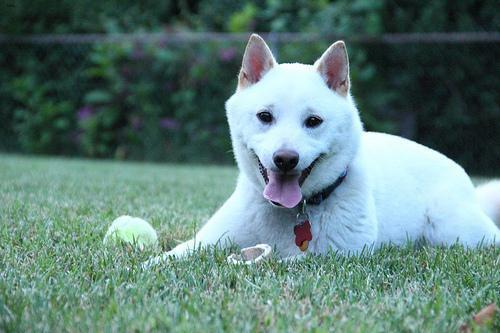
shiba inu